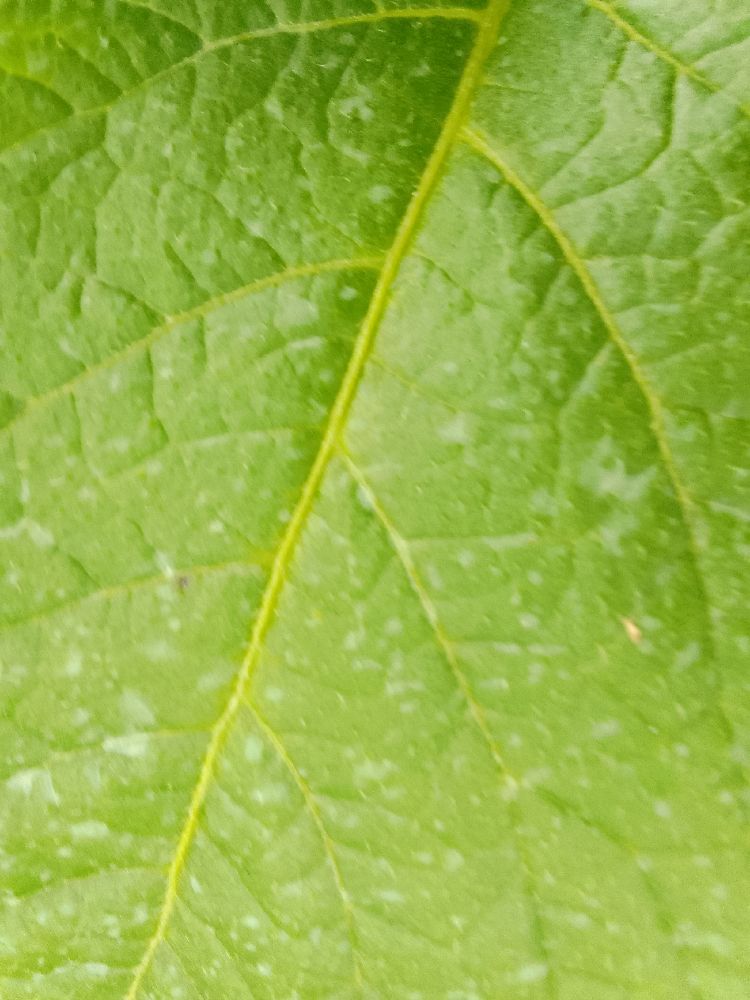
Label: Late blight